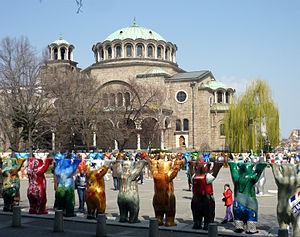
United Buddy Bears
United Buddy Bears er en verdensomspændende kunstudstilling, som har vist 'de forenede bjørnevenner' for millioner af mennesker på fem kontinenter.